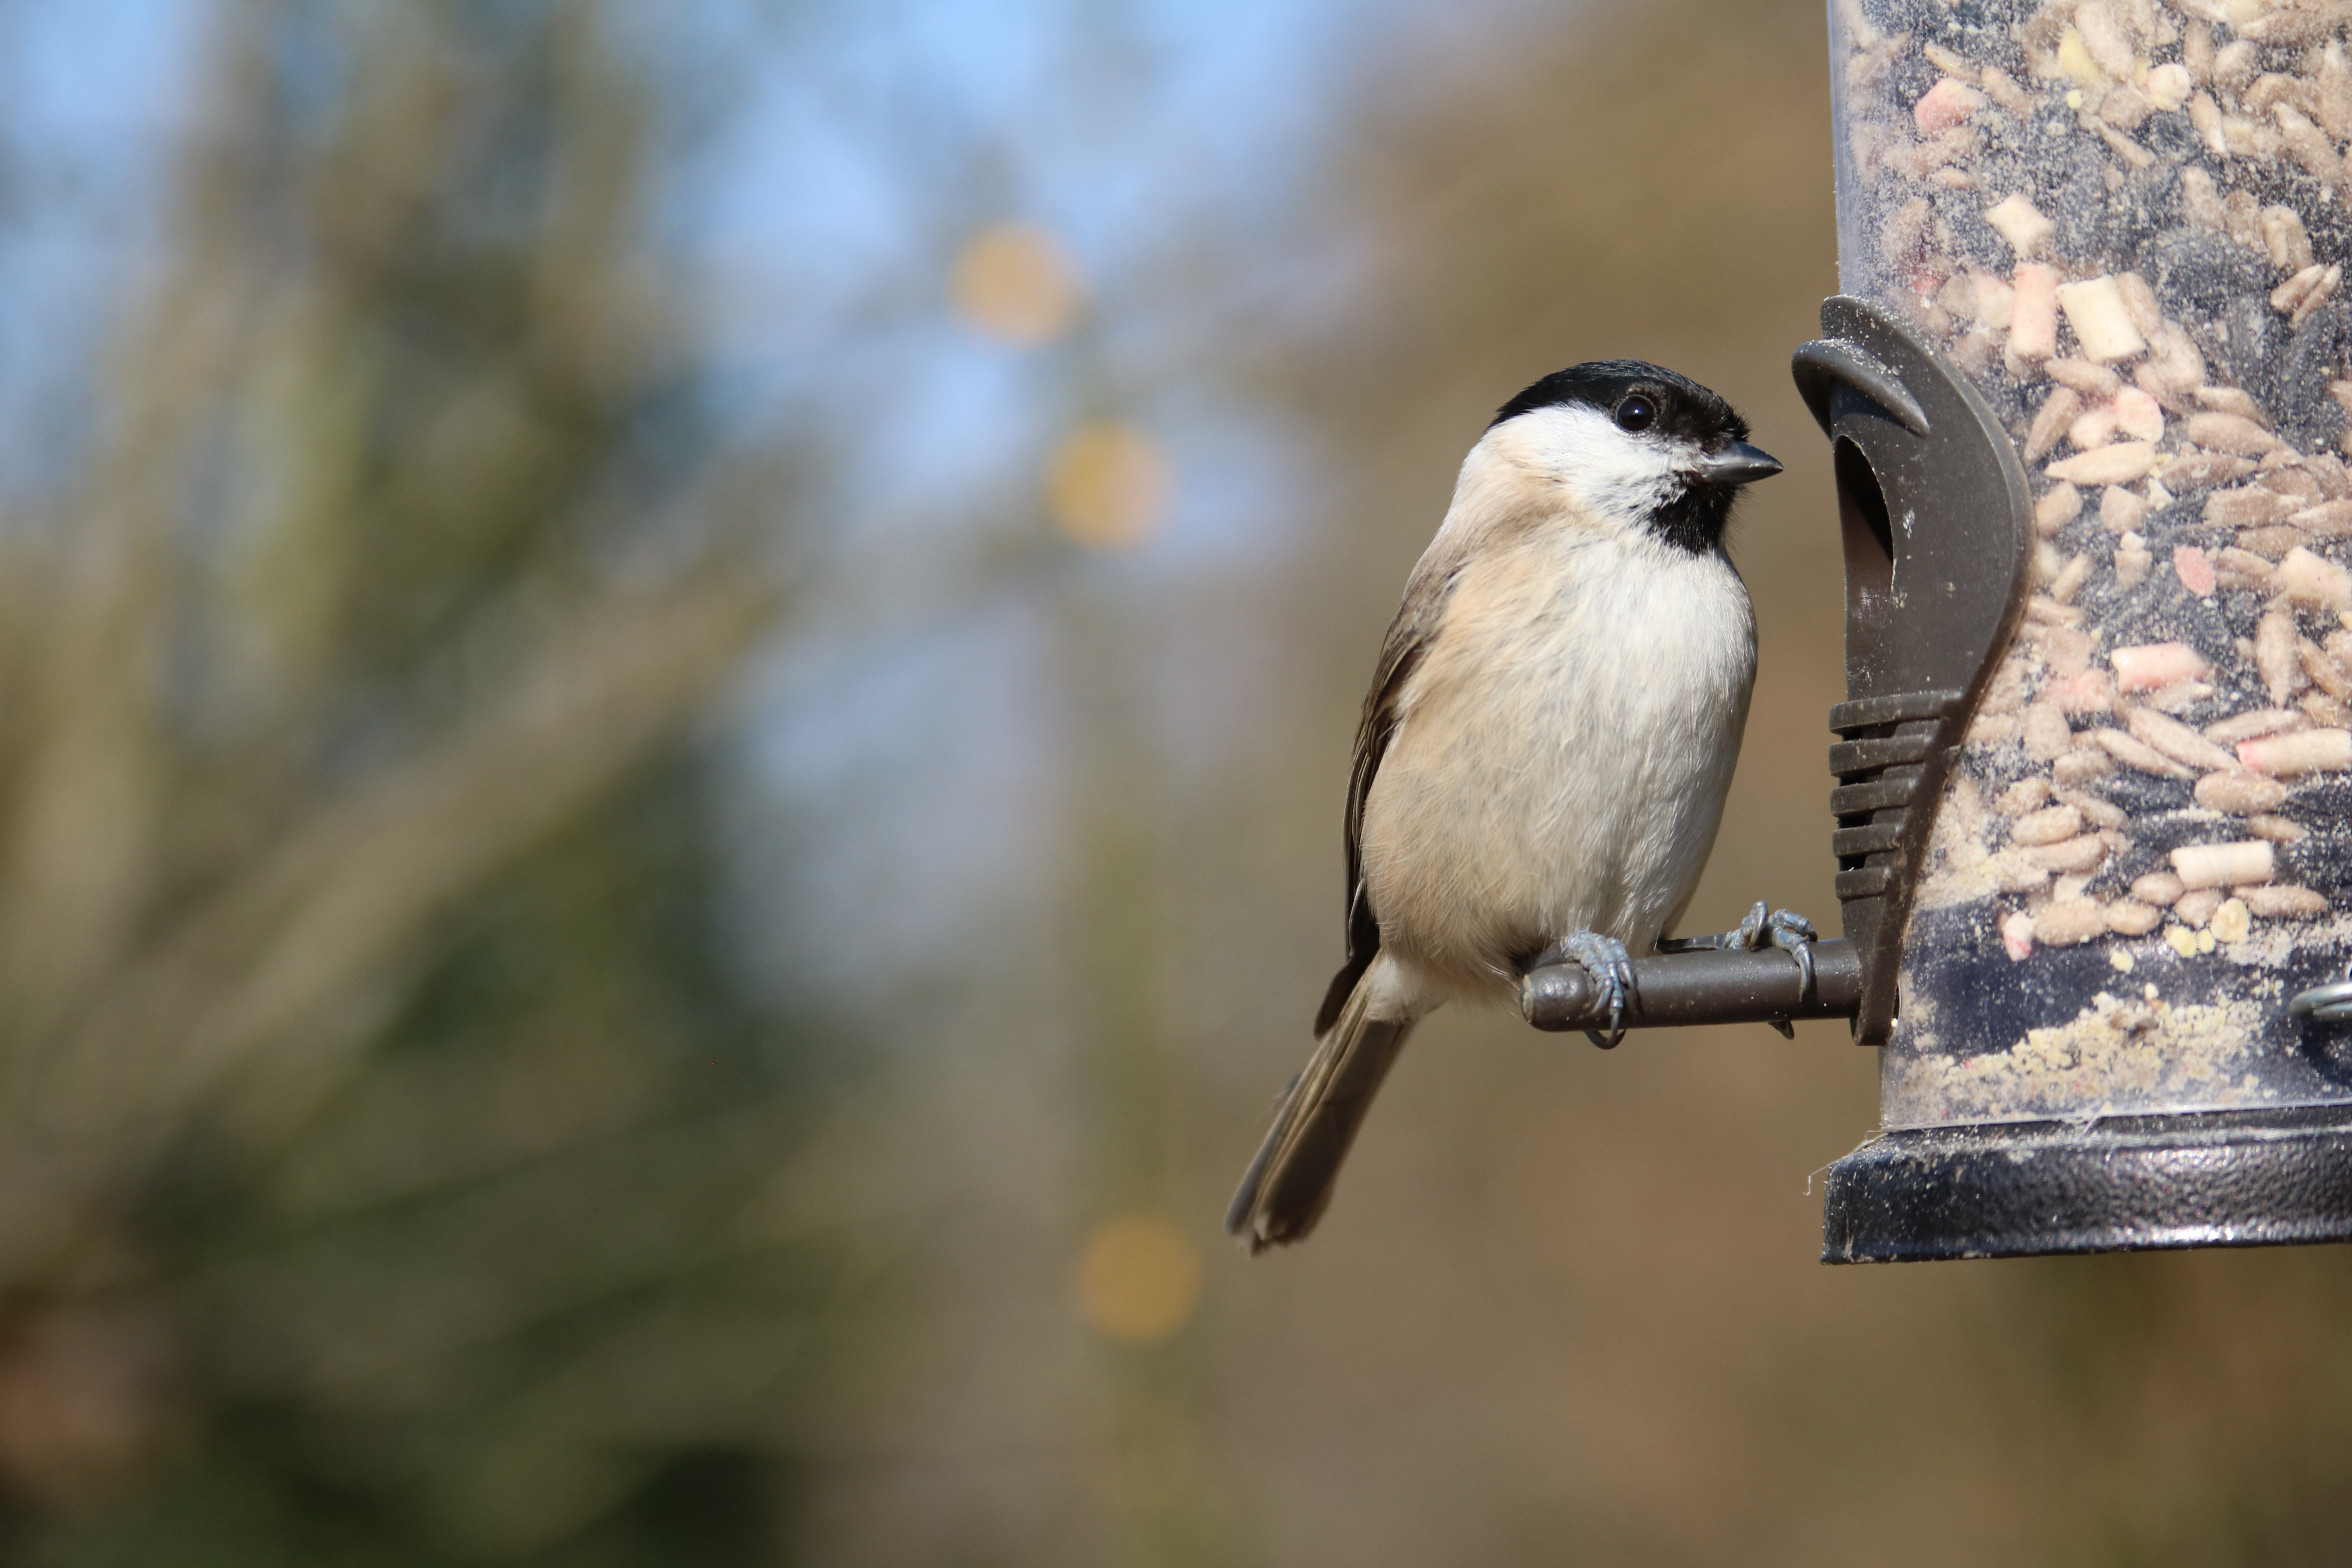
nature, branch, bird, wildlife, beak, garden, fauna, uk, vertebrate, british, sparrow, tit, feeder, chickadee, marsh tit, garden bird, bird life, old world flycatcher, song bird, perching bird, emberizidae